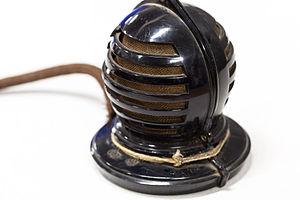
La Bakélite est la marque de fabrique d'un matériau de la classe des phénoplastes dont la nomenclature chimique officielle est anhydrure de polyoxybenzylméthylèneglycol. Ce fut le premier plastique fait de polymères synthétiques du benzène sous solvants. Elle fut développée entre 1907 et 1909 par le chimiste belge Leo Baekeland.